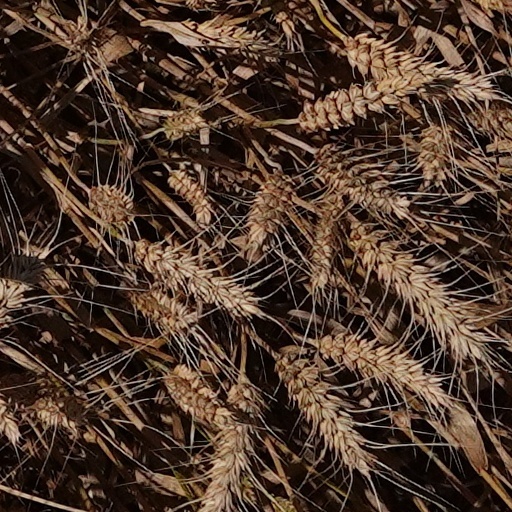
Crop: wheat